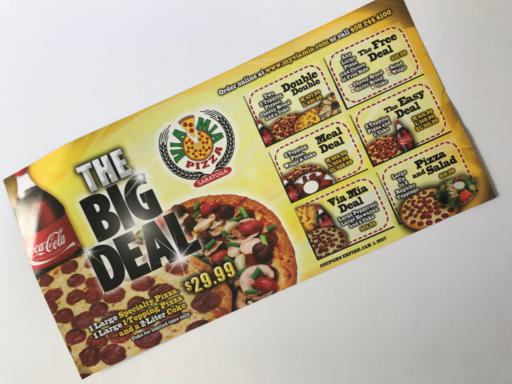
Label: paper